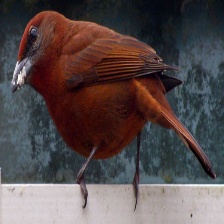
Species: HEPATIC TANAGER
Scientific name: PIRANGA FLAVA